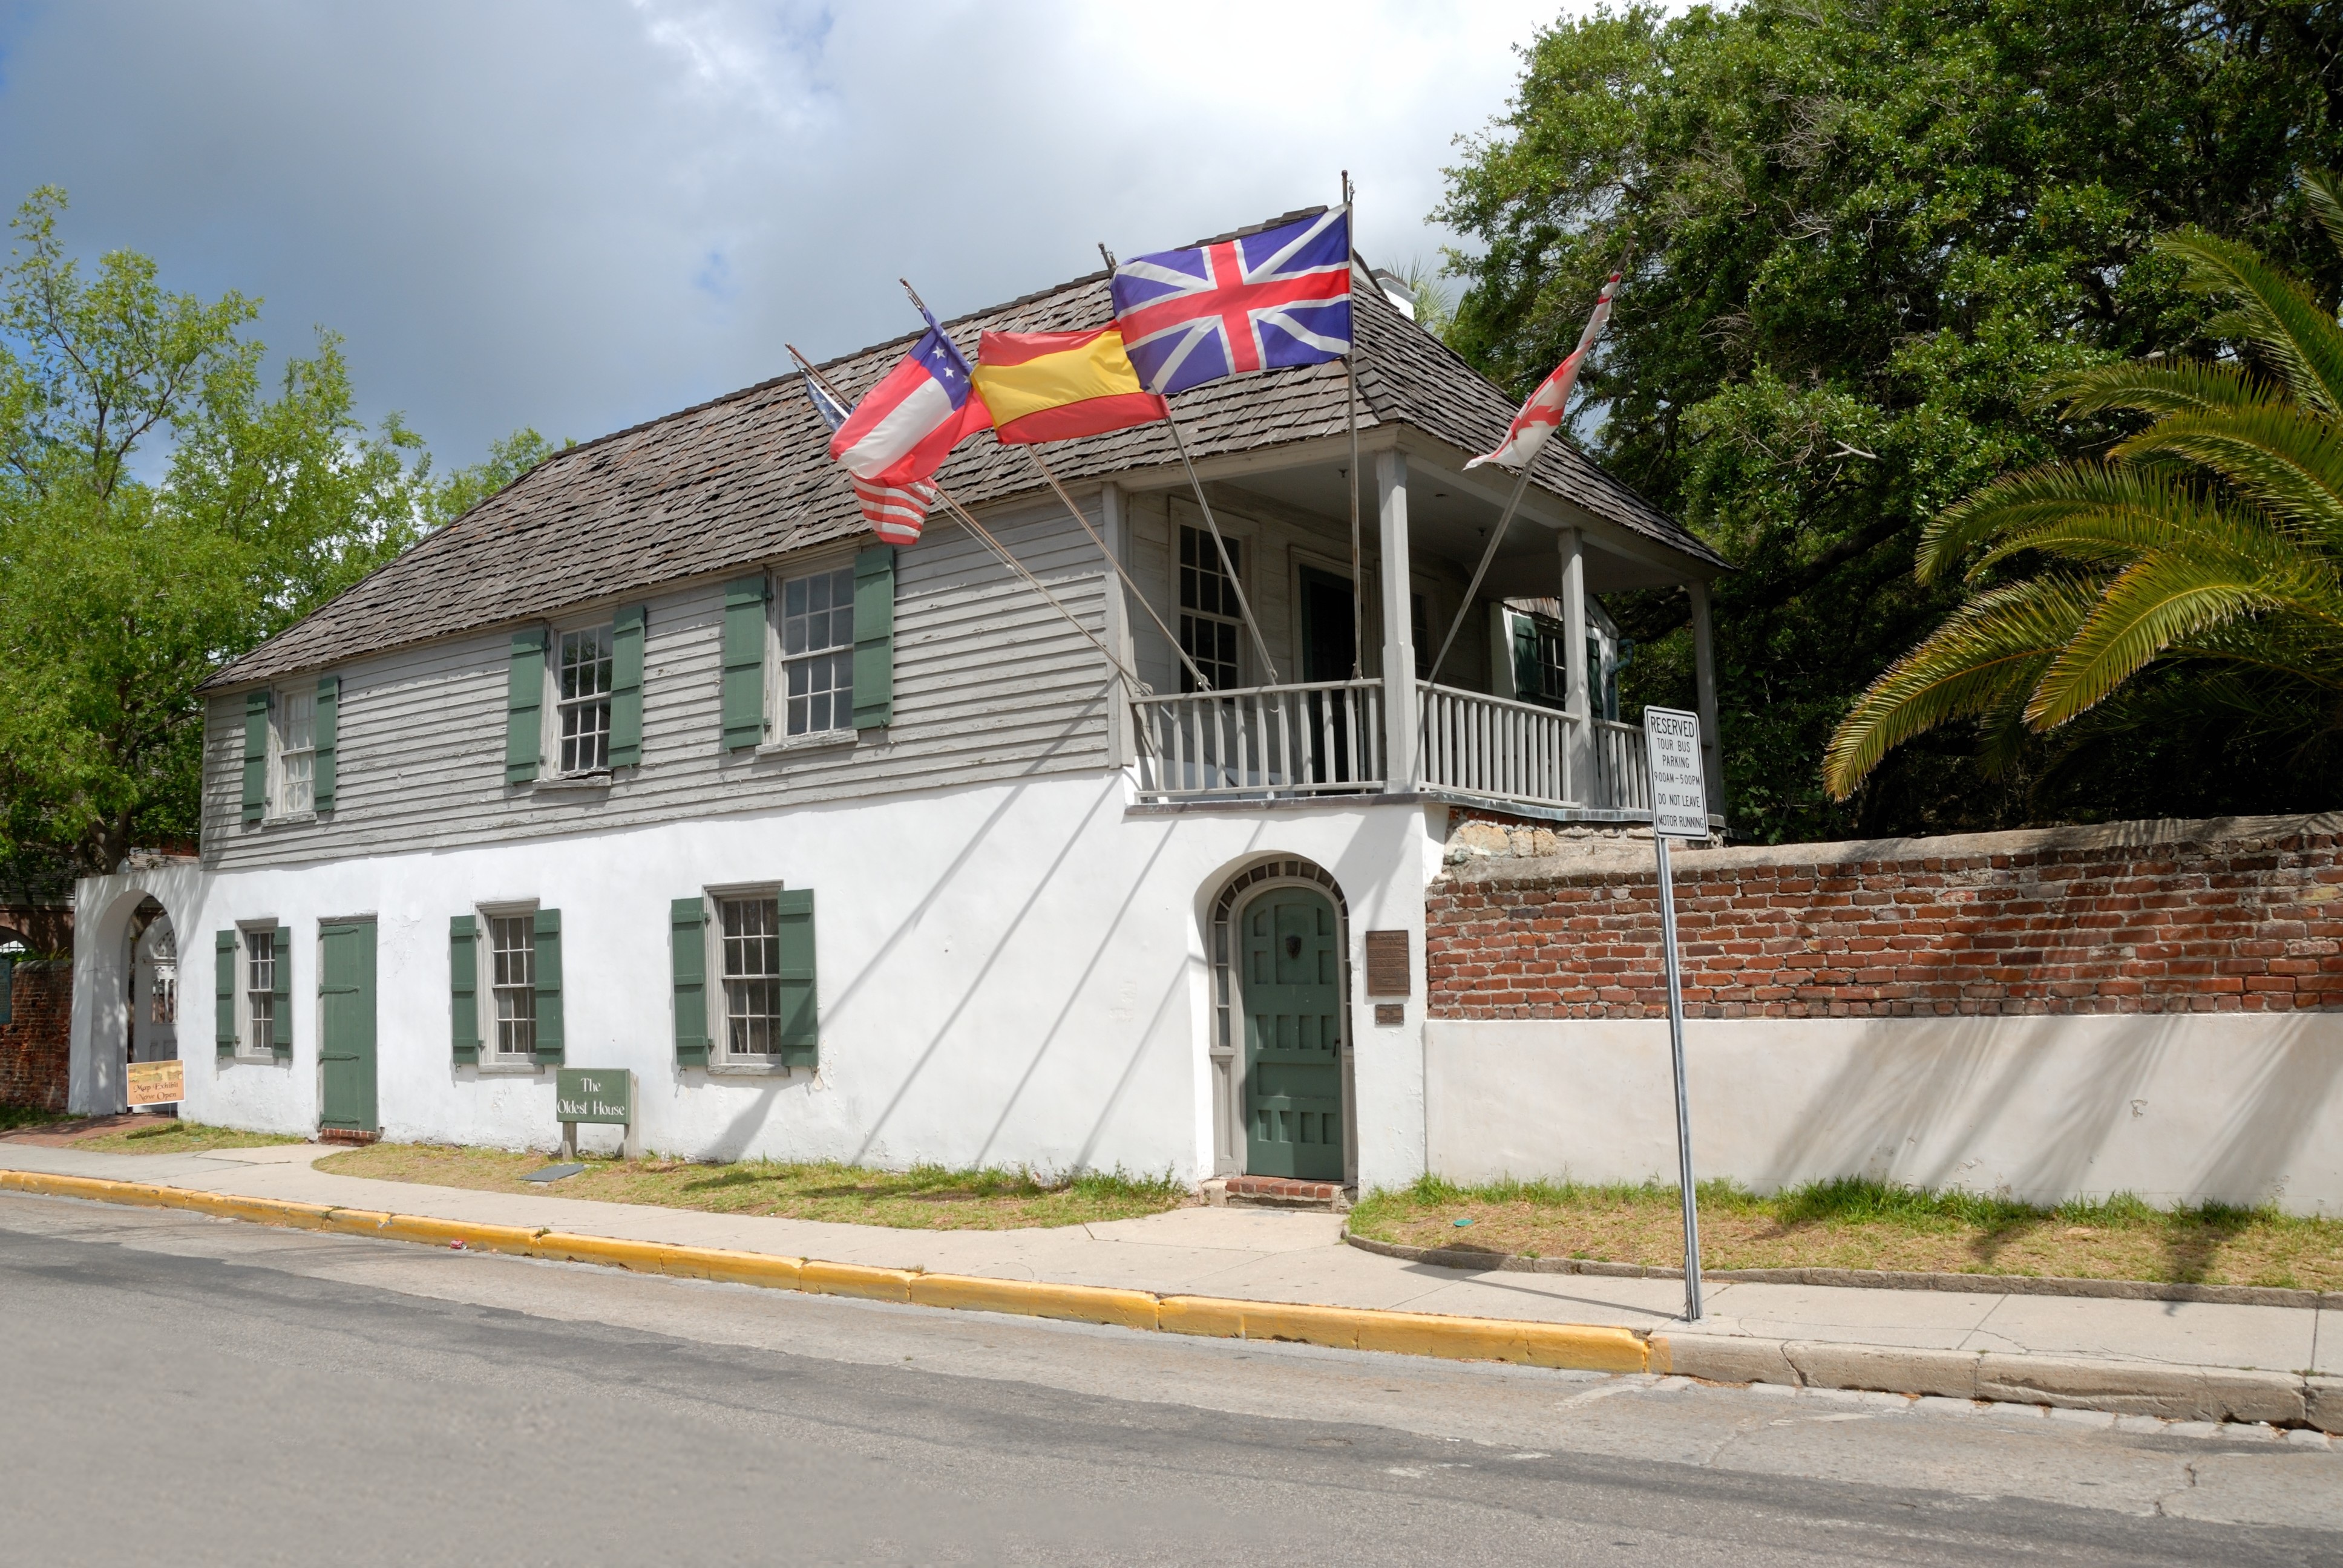
architecture, structure, vintage, antique, villa, house, building, old, city, home, vacation, travel, suburb, cottage, america, landmark, facade, property, historic, tourism, south, places, nostalgic, estate, florida, visit, preservation, neighbourhood, st augustine, oldest house, residential area